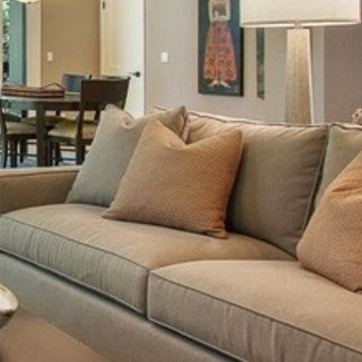
Material: fabric